Question: Please indicate a possible affordance area of hit_baseball_bat that can be used for hitting
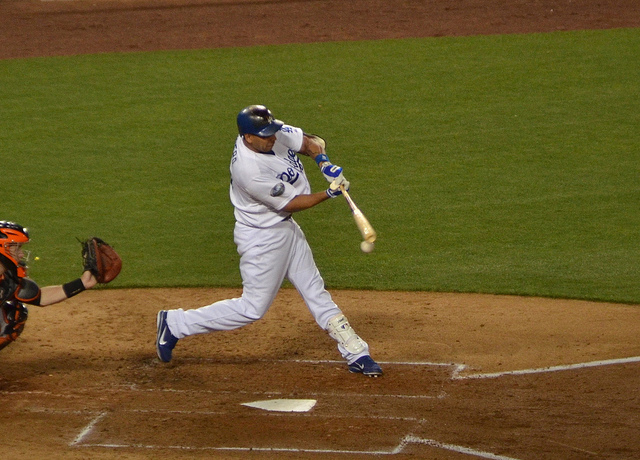
Answer: [351.08, 205.708, 371.08, 244.169]